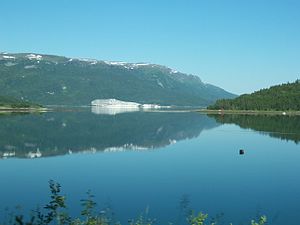
Fjorde i Norge / Fjorde efter fylke / Nordland
Den indre delen af Sørfolda med det gamle dagbruddet Hammarfall.
Norske fjorde er kendt verden over og står som et symbol på den norske natur. Der er op mod 1190 navngivne fjorde i Norge, og den norske kyst er et af de områder i verden med de fleste fjorde. Norge har også flere af de længste fjorde i verden med Sognefjorden på 204 km som den længste. De fleste af fjordene findes i det langstrakte Nordland, som har op mod 300 fjorde, mens Finnmark har omkring 200. To af fjordene, Geirangerfjorden og Nærøyfjorden, står på verdensarvslisten for naturområder.